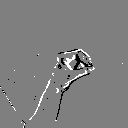
ASL letter: o